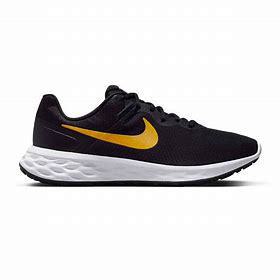
Brand: Nike
Model: Revolution 6 Next Nature